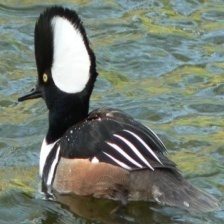
Species: HOODED MERGANSER
Scientific name: LOPHODYTES CUCULLATUS